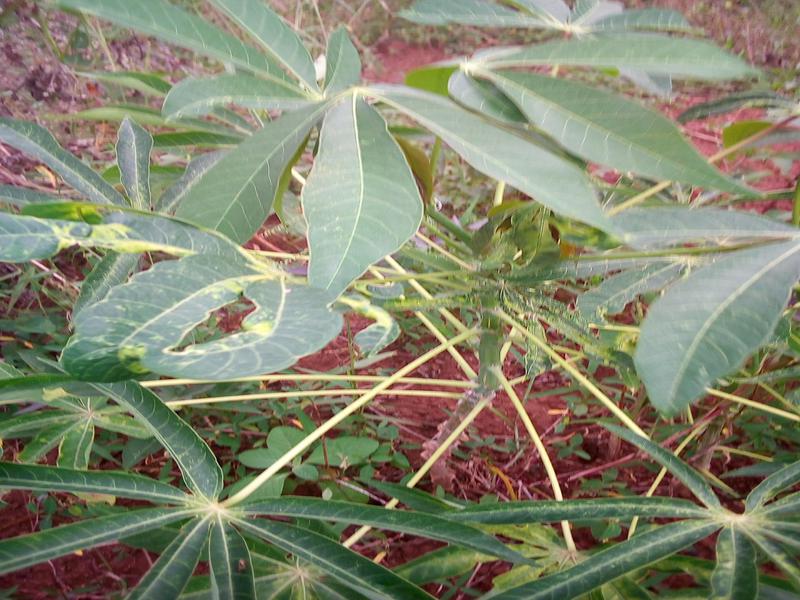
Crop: cassava
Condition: mosaic_disease